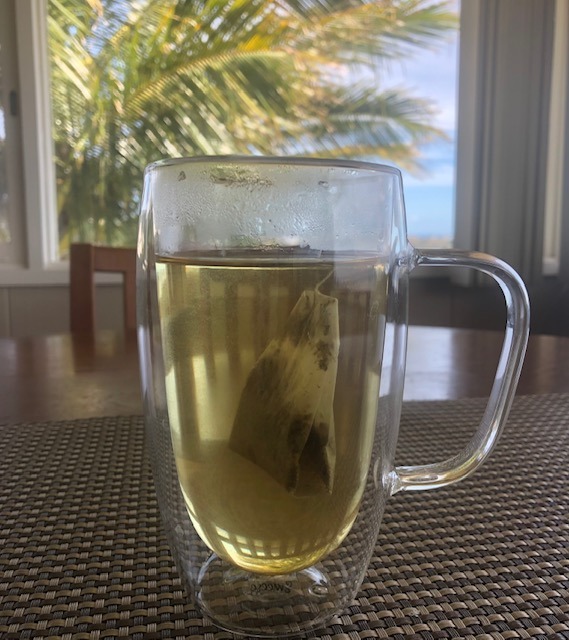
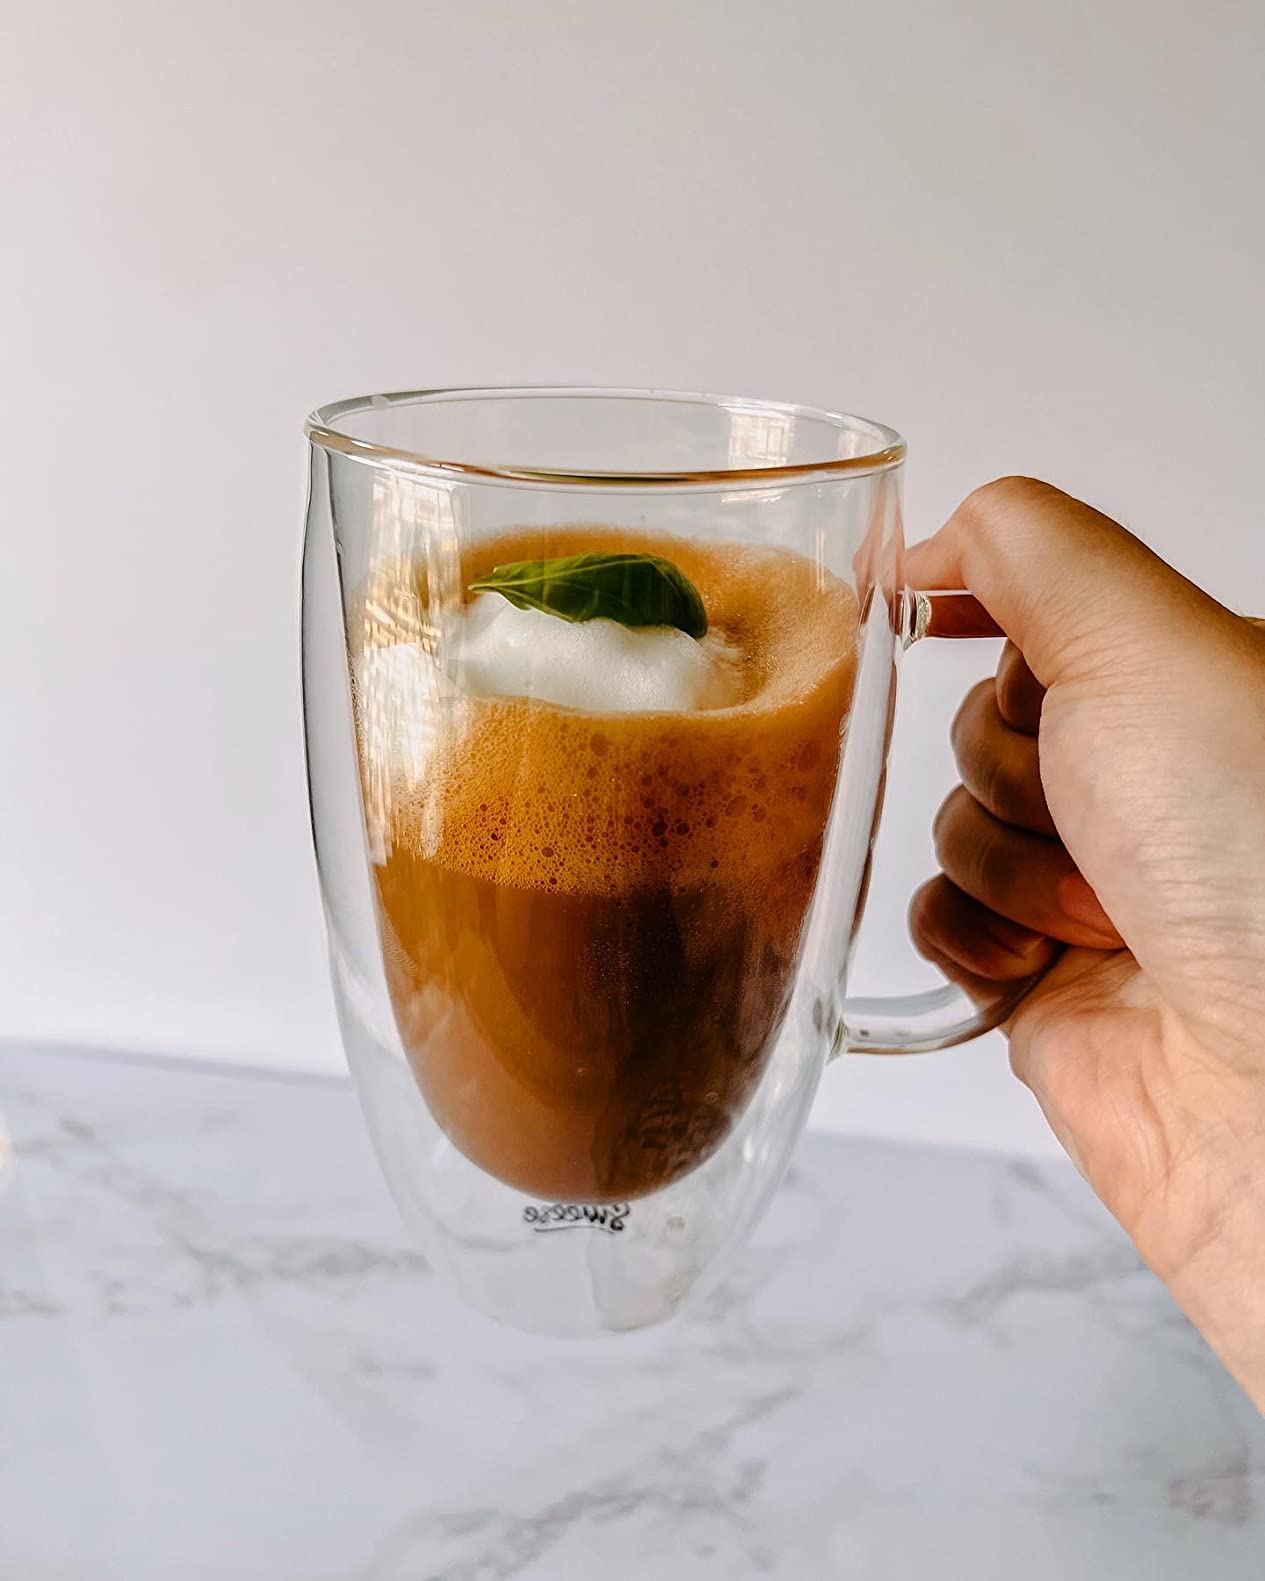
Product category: items_mug
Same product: yes